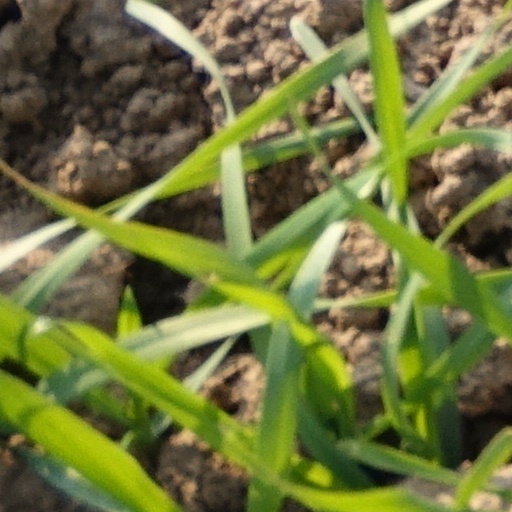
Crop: wheat